Arts and Industries Building

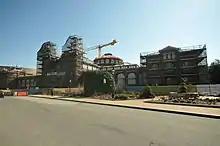
Renovation of the Arts and Industries Building in 2012

According to the Smithsonian Archives, "the Congressional appropriation for the 1876 Philadelphia Centennial Exposition contained an interesting proviso. It stated that the appropriation was considered a loan, and if income from the exhibition allowed the loan to be repaid, Congress would then allow part of those funds to be used to construct a new building for the National Museum."